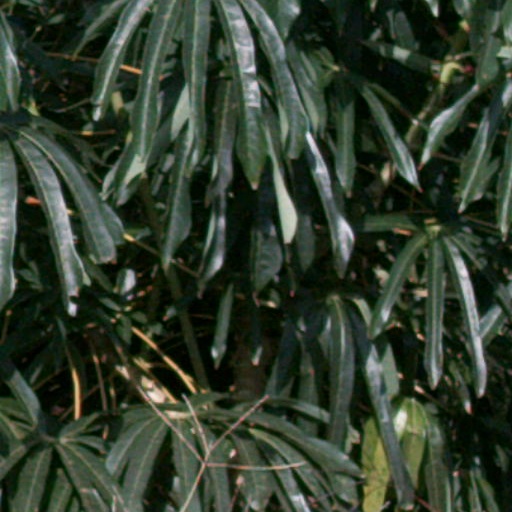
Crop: cassava